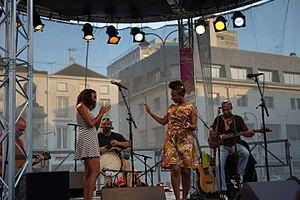
Alsarah lors du Musiques d'Ici et d'Ailleurs 2015.
Alsarah, née en 1982, est une chanteuse américano-soudanaise, auteur-compositeur et ethnomusicologue. Elle est la leader du groupe Alsarah & the Nubatones, et a joué avec d'autres groupes et à divers autres projets tels que The Nil Project.